Luke Lewis

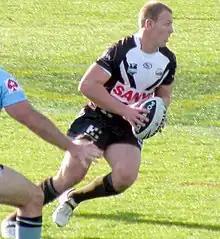

Luke Lewis (born 11 August 1983) is an Australian rugby league commentator and former professional rugby league footballer who played for the Cronulla-Sutherland Sharks and the Penrith Panthers in the National Rugby League (NRL) and Australia at international level.